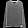
Label: Pullover